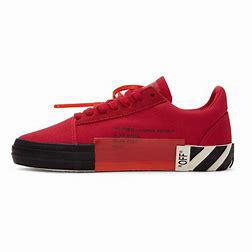
Brand: Off-White
Model: Off Vulc